Durrës

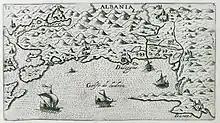
Map of the coast in northern Durrës from Giuseppe Rosaccio in 1598

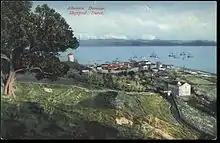
Turn-of-the-century Durrës, in the last decades of Ottoman rule

As a port, Durrës was of little importance to the Ottomans, who controlled the entire Albanian coast. The town's main significance rather lay in its strategic castle, which the Turks reinforced and improved upon, and its rich salt deposits. There were few permanent civilian settlements, and most of the population, including the local kadı, opted to live further inland, such as in the newly established town of Kavajë, 14 km south of Durrës. The Ottoman chronicler Evliya Çelebi visited Durrës in 1670-71 and noted in his "Seyahatname" that there were around 150 houses as well as a mosque named after Sultan Bayezid II.